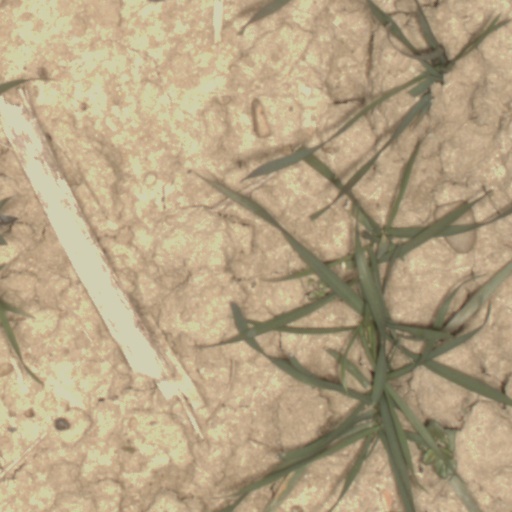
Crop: wheat